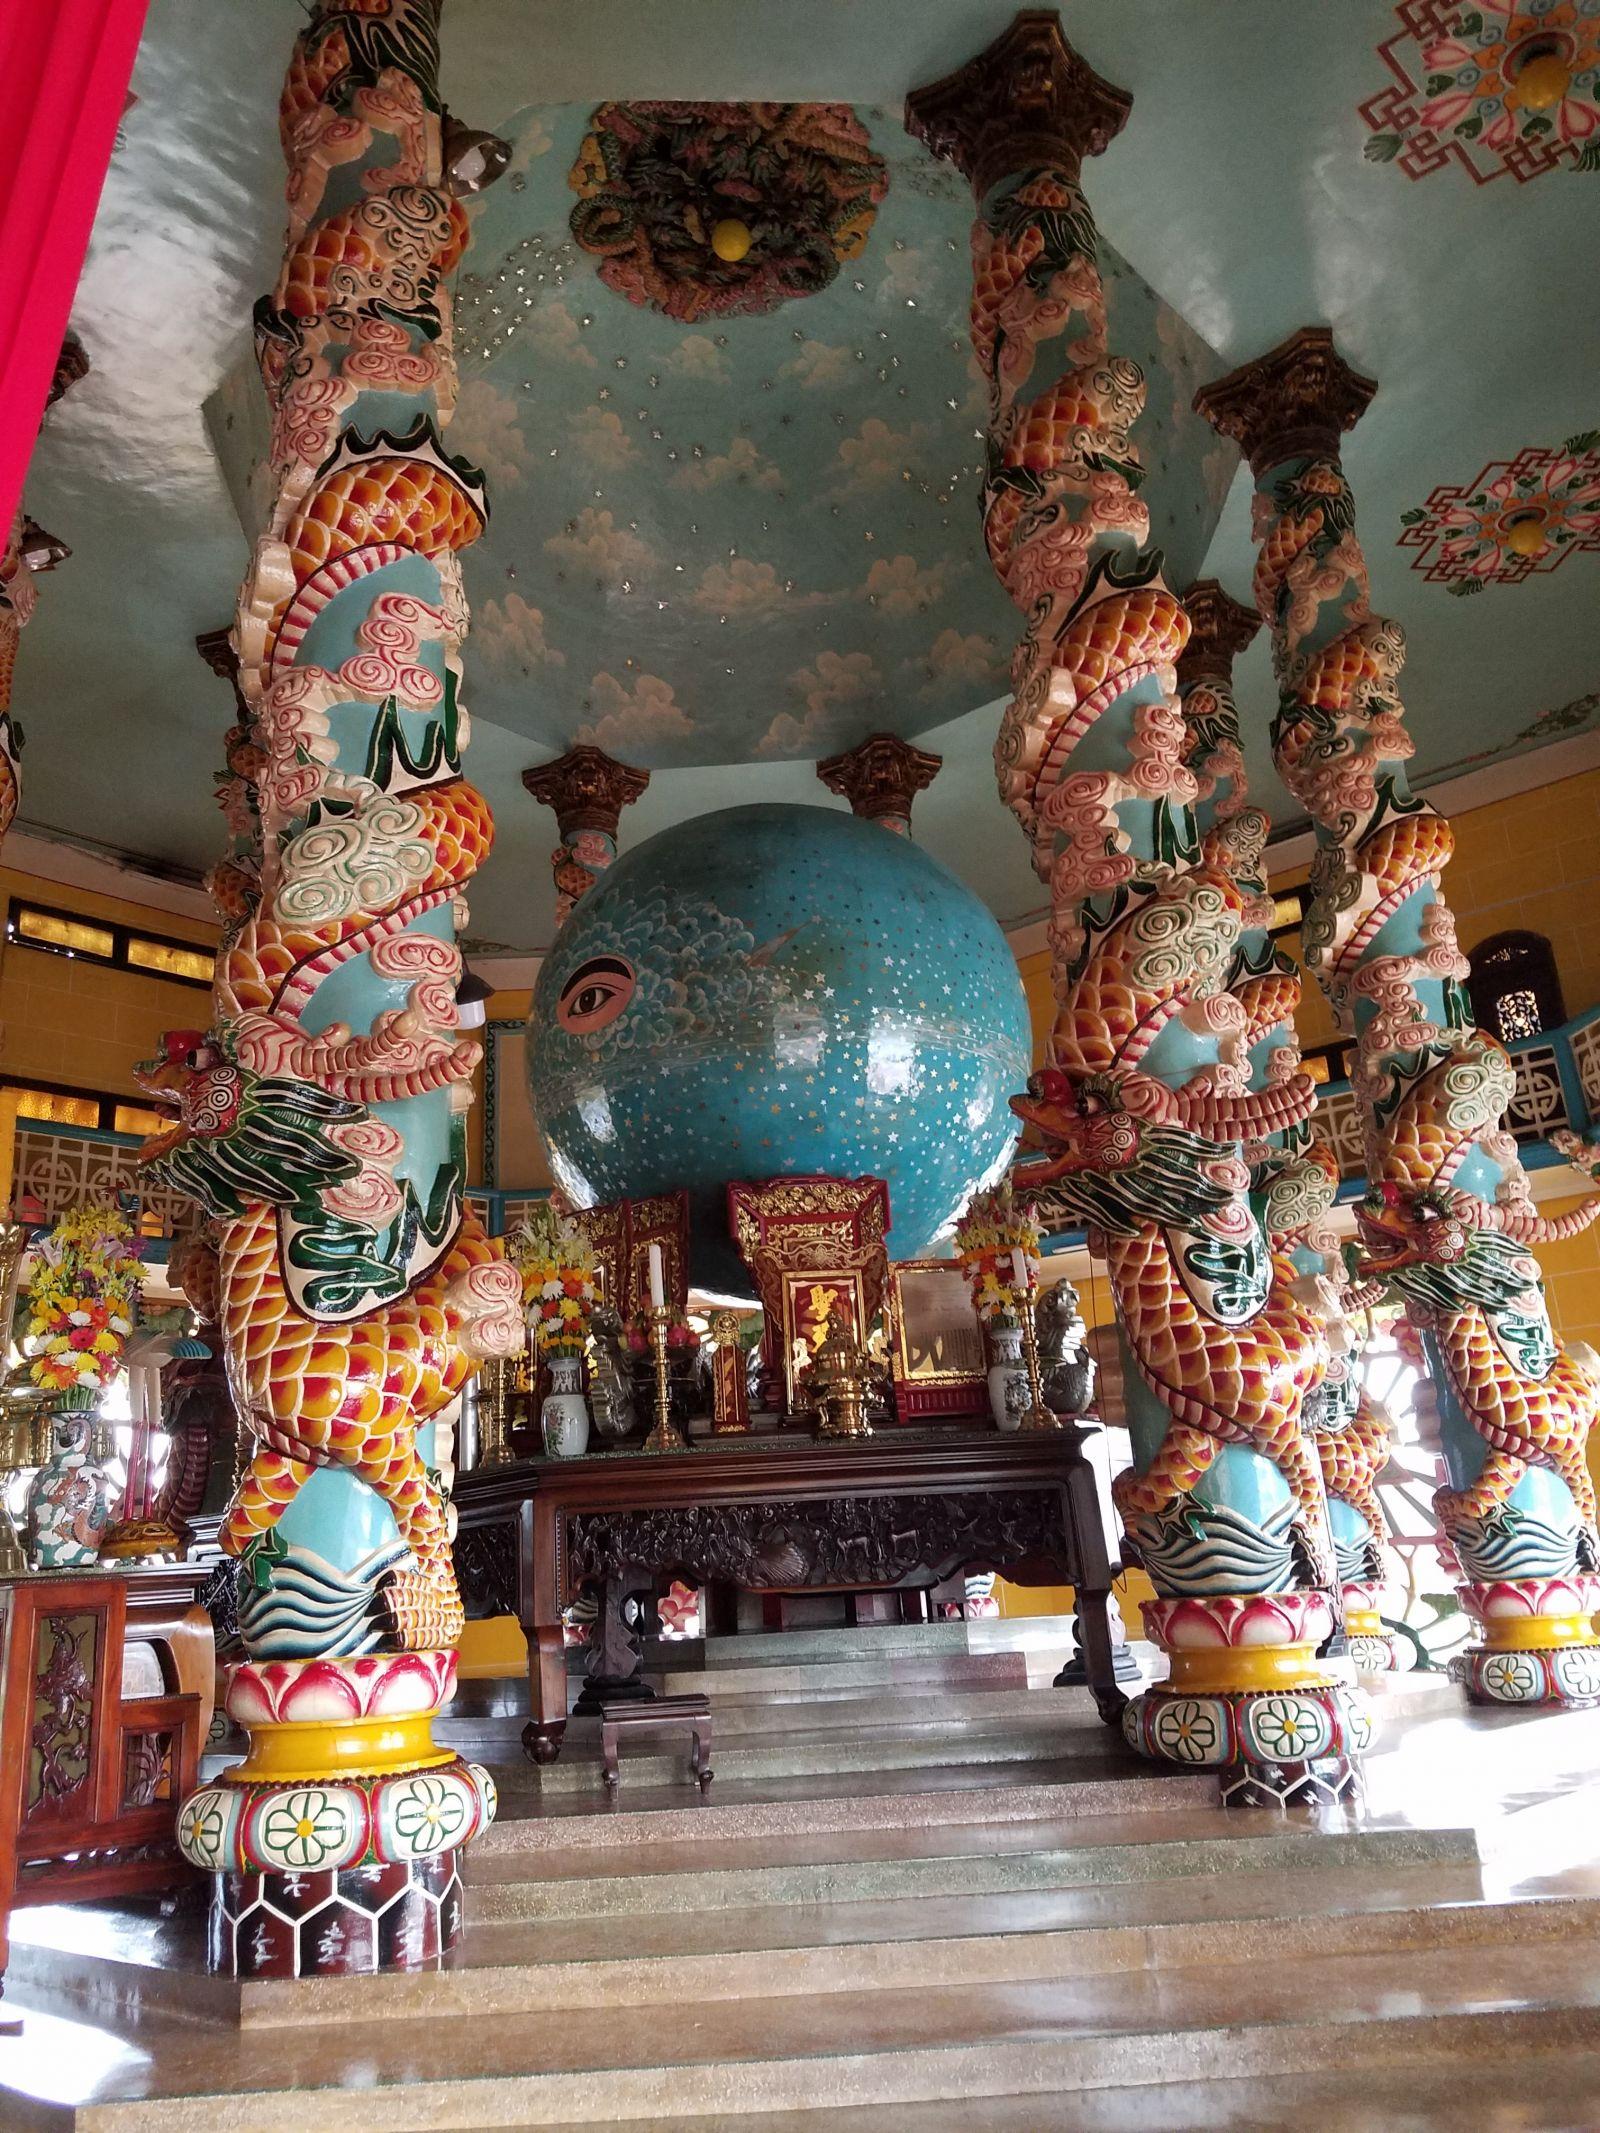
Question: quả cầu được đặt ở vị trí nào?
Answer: quả cầu được đặt chính giữa căn phòng